SVT World

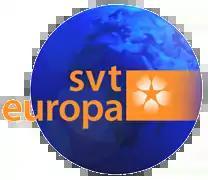
SVT Europa's logo used between 2001-2009

In 2005, SVT Europa started broadcasting on the Thaicom 5 satellite and thereby became available in parts of Africa, Asia, and Australia, although this requires a large satellite dish of about 2–3 metres. The broadcast stopped in April 2016. At a point, SVT Europa moved from Sirius 2 to Eurobird 9.